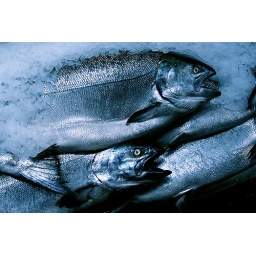
Fish on ice in a Seattle market look more menacing in blue tint